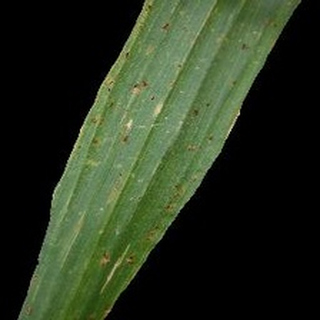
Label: corn_common_rust